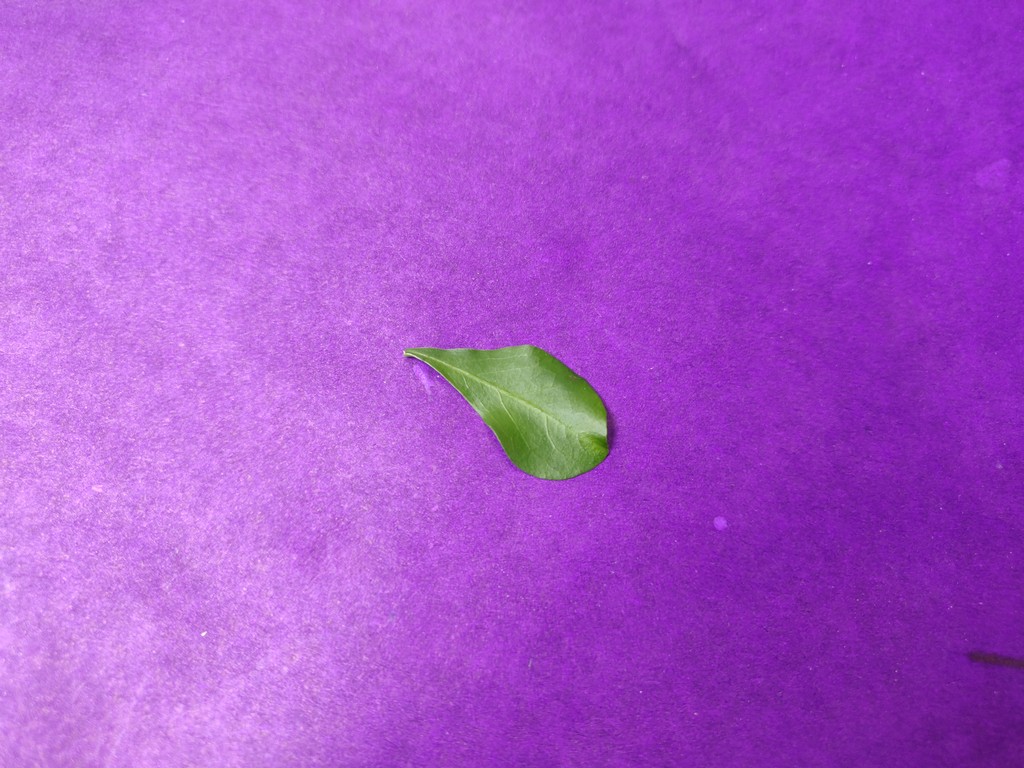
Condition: Healthy
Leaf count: single
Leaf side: front